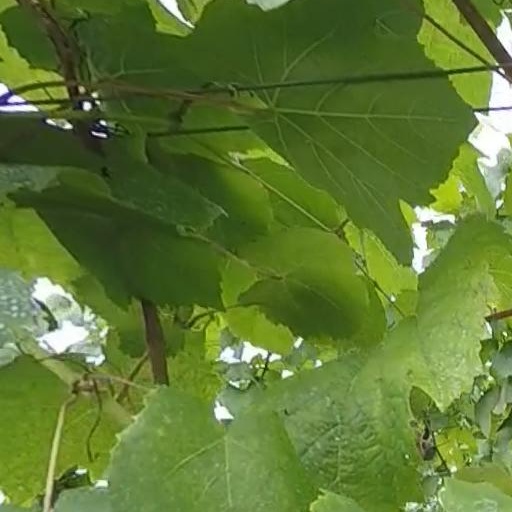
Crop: grape